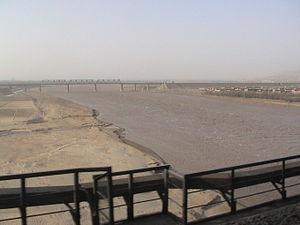
Le fleuve Jaune est le deuxième plus long fleuve de Chine après le Yangzi Jiang. Long de 5 464 kilomètres, il prend sa source dans le plateau tibétain et après avoir traversé les provinces de Gansu, Ningxia, Mongolie-Intérieure, Shaanxi, Shanxi, Henan et Shandong il se jette dans la mer de Bohai, dans la mer Jaune. Le bassin versant du fleuve d'une superficie de 752 443 km² est caractérisé par un climat en grande partie semi-aride qui explique le débit modéré du fleuve à son embouchure.